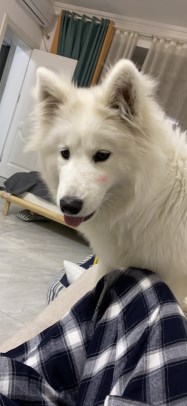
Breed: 2192-n000088-Samoyed